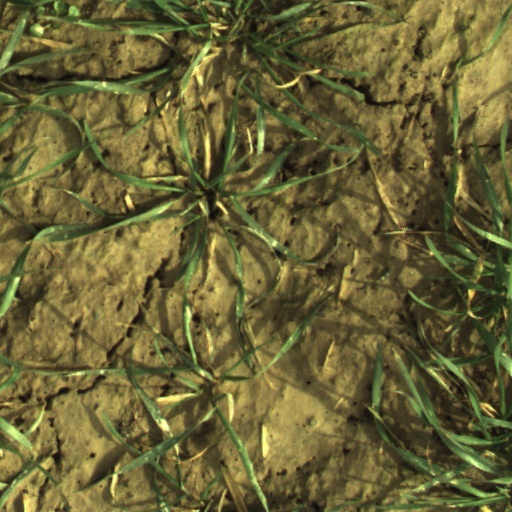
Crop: wheat